Veliko Tarnovo

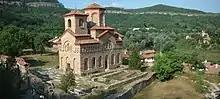
Church of St Demetrius of Thessaloniki

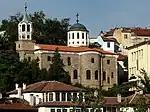
Church of Saints Constantine and Helena

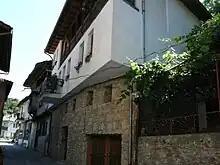

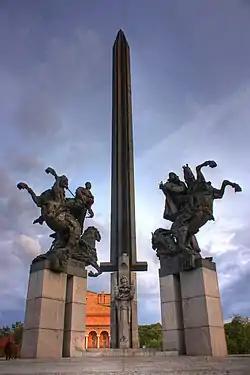
The Monument of Asenevci

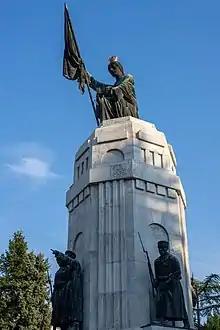
Monument Mother Bulgaria

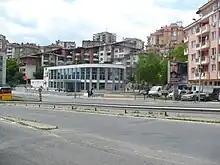
Bus station

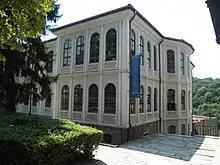

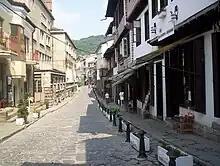

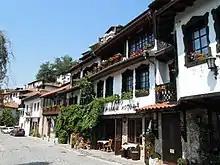

The church of the 40 martyrs of Sebaste was built and painted by the Bulgarian ruler Ivan Asen II in honor of the great victory of the Bulgarians at Klokotnitsa. In the 13th-14th centuries it was the main church of the Great Lavra Monastery, located at the foot of Tsarevets on the left bank of the river Yantra. The church hosts the tomb of Serbian archbishop Sava Nemanjic; he died there during his visit to tsar Asen